Roslin Castle

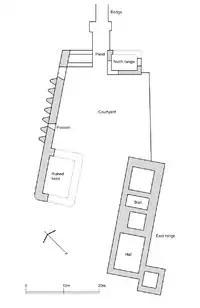
Plan of Roslin Castle

The first castle was built in either the late 14th or in early 15th century, perhaps begun by Henry Sinclair, Earl of Orkney, Baron of Roslin (c. 1345–1400).